José Lezama Lima

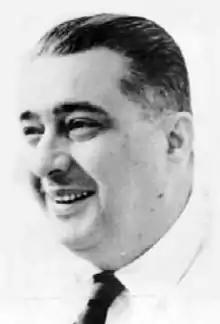
From the collection of Eloisa Lezama-Lima and her book "Una Familia Habanera"

José María Andrés Fernando Lezama Lima (December 19, 1910 – August 9, 1976) was a Cuban writer, poet and essayist. He is considered one of the most influential figures in Cuban and Latin American literature. His novel "Paradiso" is one of the most important works in Spanish and one of the best novels of the 20th Century according to the Spanish newspaper "El Mundo."